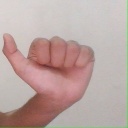
अक्षर: त